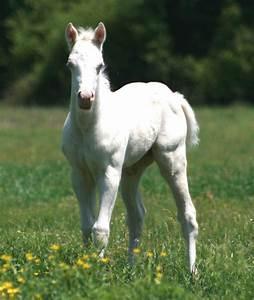
horse